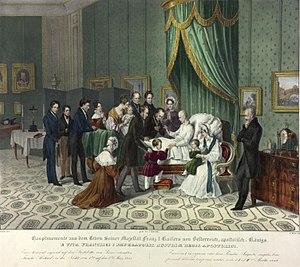
François-Joseph Iᵉʳ, né le 18 août 1830 à Vienne et mort le 21 novembre 1916 dans la même ville, est empereur d’Autriche et roi apostolique de Hongrie. Membre de la maison de Habsbourg-Lorraine, il règne sur l'Autriche et la Hongrie du 2 décembre 1848 au 21 novembre 1916. Du 1ᵉʳ mai 1850 au 24 août 1866, il occupe également la fonction de président de la Confédération germanique.
François II, empereur des Romains, puis à partir du 11 août 1804, François Iᵉʳ d'Autriche, né à Florence le 12 février 1768 et mort à Vienne le 2 mars 1835, archiduc d'Autriche puis empereur d'Autriche, roi de Hongrie, roi de Bohême et roi de Lombardie-Vénétie, fut également le dernier souverain du Saint-Empire romain germanique, élu empereur des Romains sous le nom de François II.